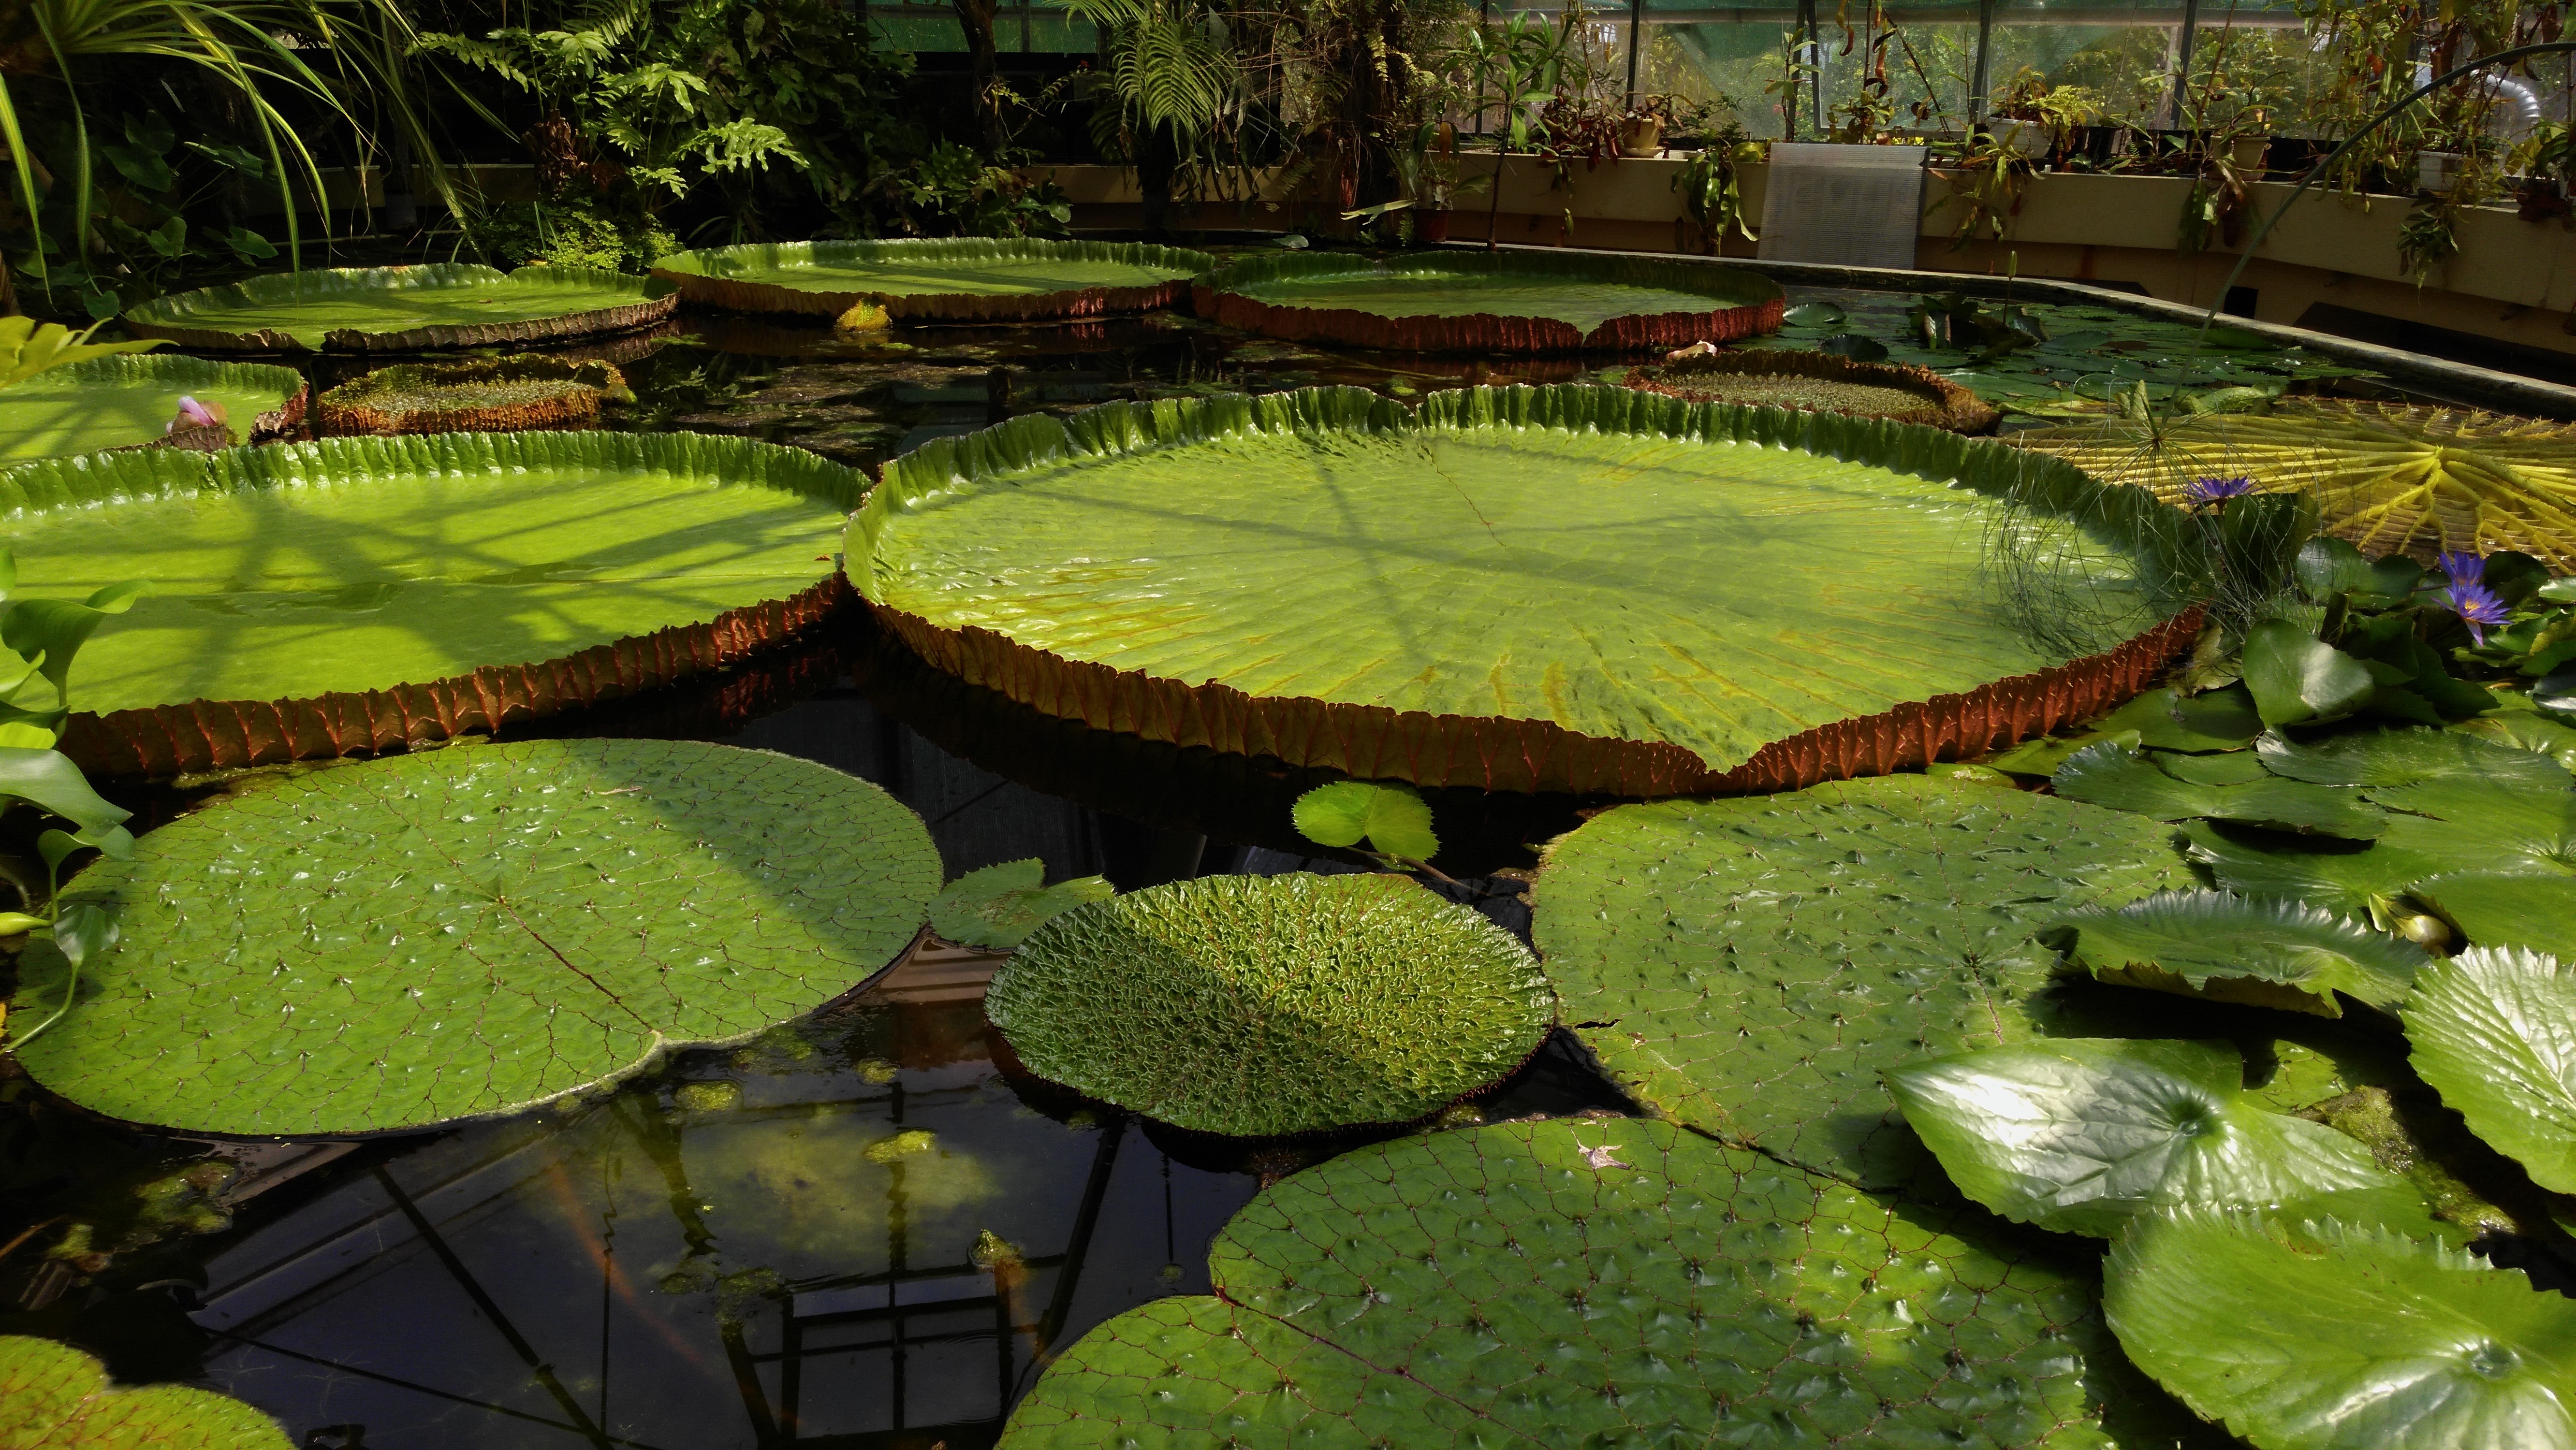
water, nature, forest, structure, plant, lawn, round, flower, petal, lake, floral, pond, foliage, green, plate, backyard, romantic, botany, blooming, float, garden, flora, greenhouse, zen, water lily, great, background, circular, rim, lotus, fleur, motif, rio, budapest, huge, victoria, botanical garden, lily, lilly, exotic, brazil, botanico, amazon, fairy, monet, jardim, romanticism, bowls, fish pond, regia, jardin des plantes, sport venue, amazonica, amazonian